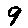
Label: 9